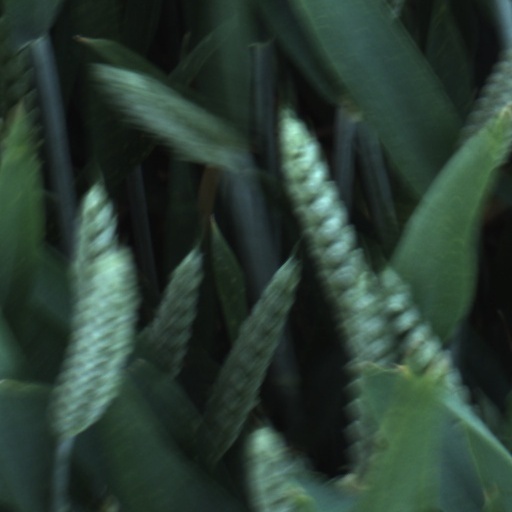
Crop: wheat